Zun

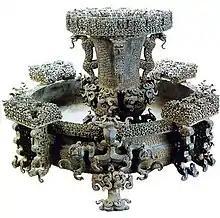
bronze zun-pan set from the tomb of Marquis Yi of Zeng

The bronze zun-pan set from the tomb of Marquis Yi of Zeng (433 BC) unearthed in Suizhou, Hubei in 1978. This is the most exquisite and complex bronze ever found. The set was probably created for an earlier marquis whose name has been erased and replaced by the Marquis of Yi.